Maraba coffee

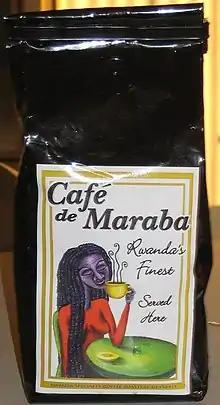

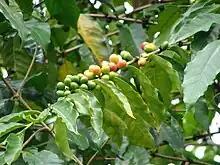
Coffee beans on plant

Maraba coffee is grown in the Maraba area of southern Rwanda. Maraba's coffee plants are the Bourbon variety of the "Coffea arabica" species and are grown on fertile volcanic soils on high-altitude hills. The fruit is handpicked, mostly during the rainy season between March and May, and brought to a washing station in Maraba, where the coffee beans are extracted and dried. At several stages, the beans are sorted according to quality. The farmers receive credits based on the amount and quality of the beans they provide.